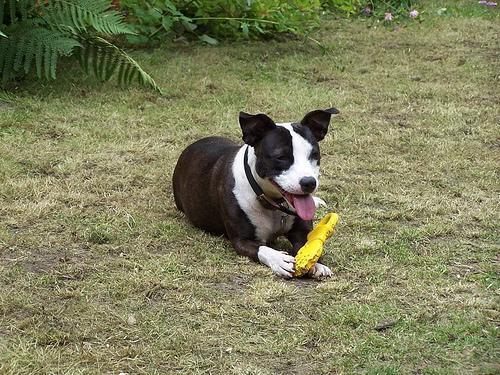
staffordshire bull terrier